Veikko Muronen

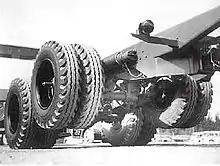
An initial version of the Vanaja lifting tandem system. The lifting mechanism is operated by two powerful hydraulic cylinders mounted on both sides of the frame.

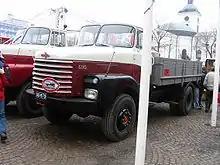
Vanaja N6-69, which was produced 1966–1970. Muronen designed the cabin together with his wife Ulla. The model got nickname "Muros-Vanaja" after Muronen.

The most important innovation of Muronen, Vanaja's full-load lifting tandem axle system, was represented in January 1957. The innovation was preponderant compared to the similar systems of the competitors.